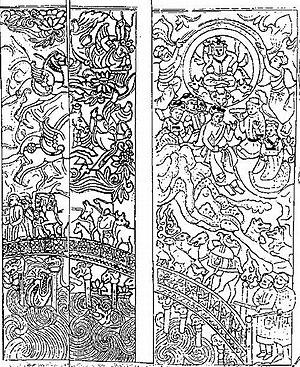
Dans le zoroastrisme, le pont de Chinvat départage les morts, qui vont soit dans la Maison du Druj, soit dans la Maison des Chants. Cette notion est à la source d'idées similaires dans d'autres traditions religieuses et culturelles.